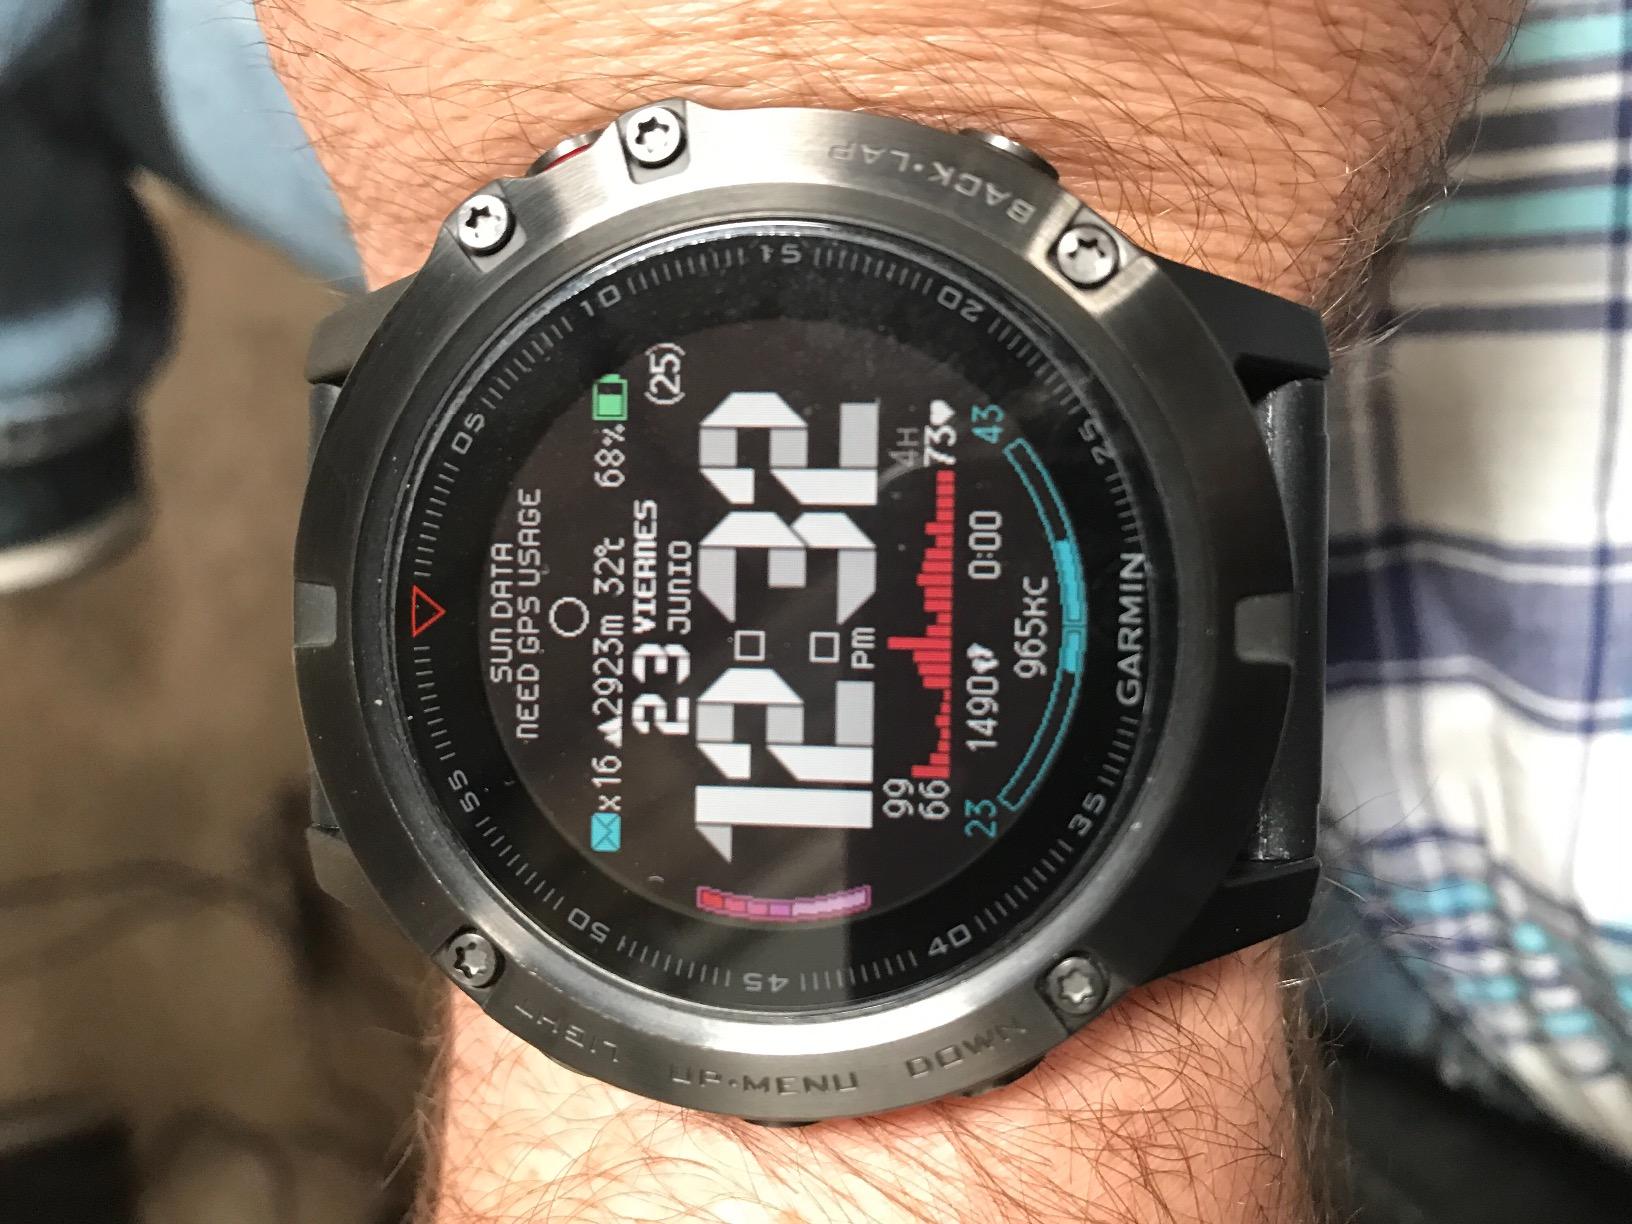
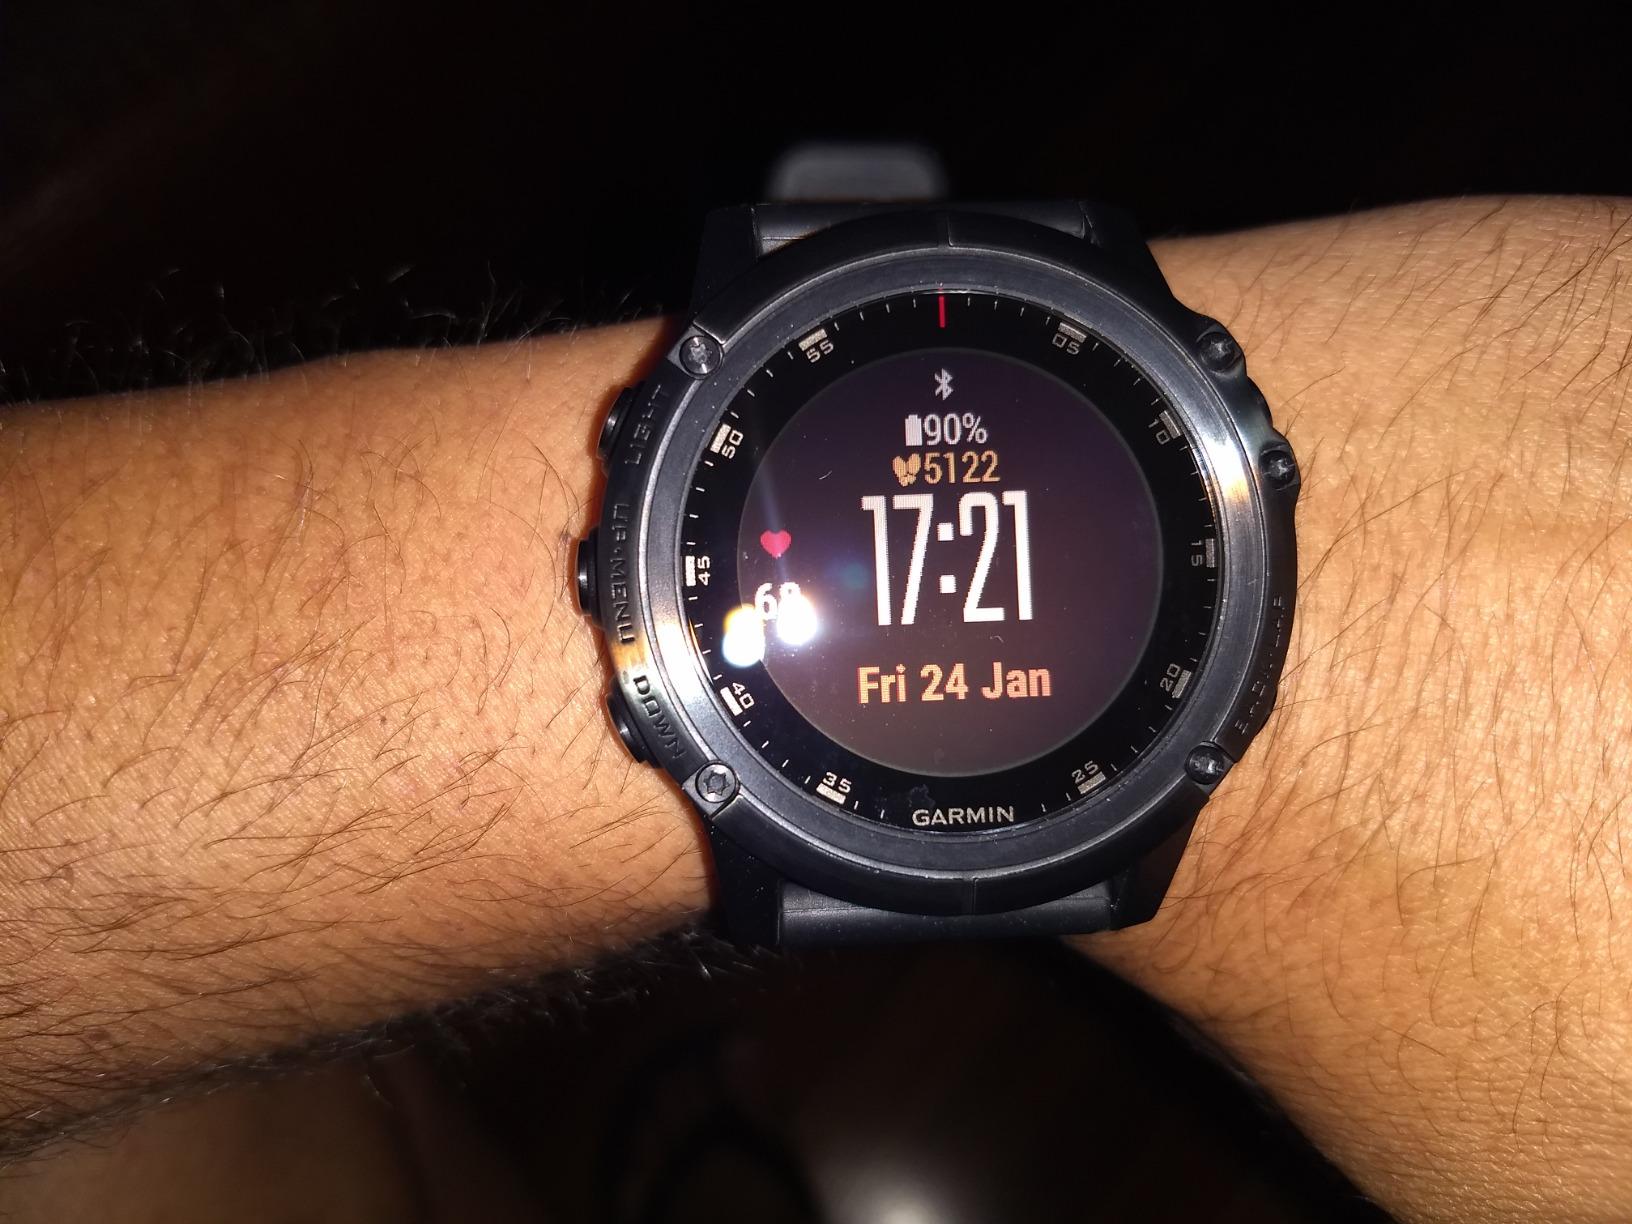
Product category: smartwatch
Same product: yes